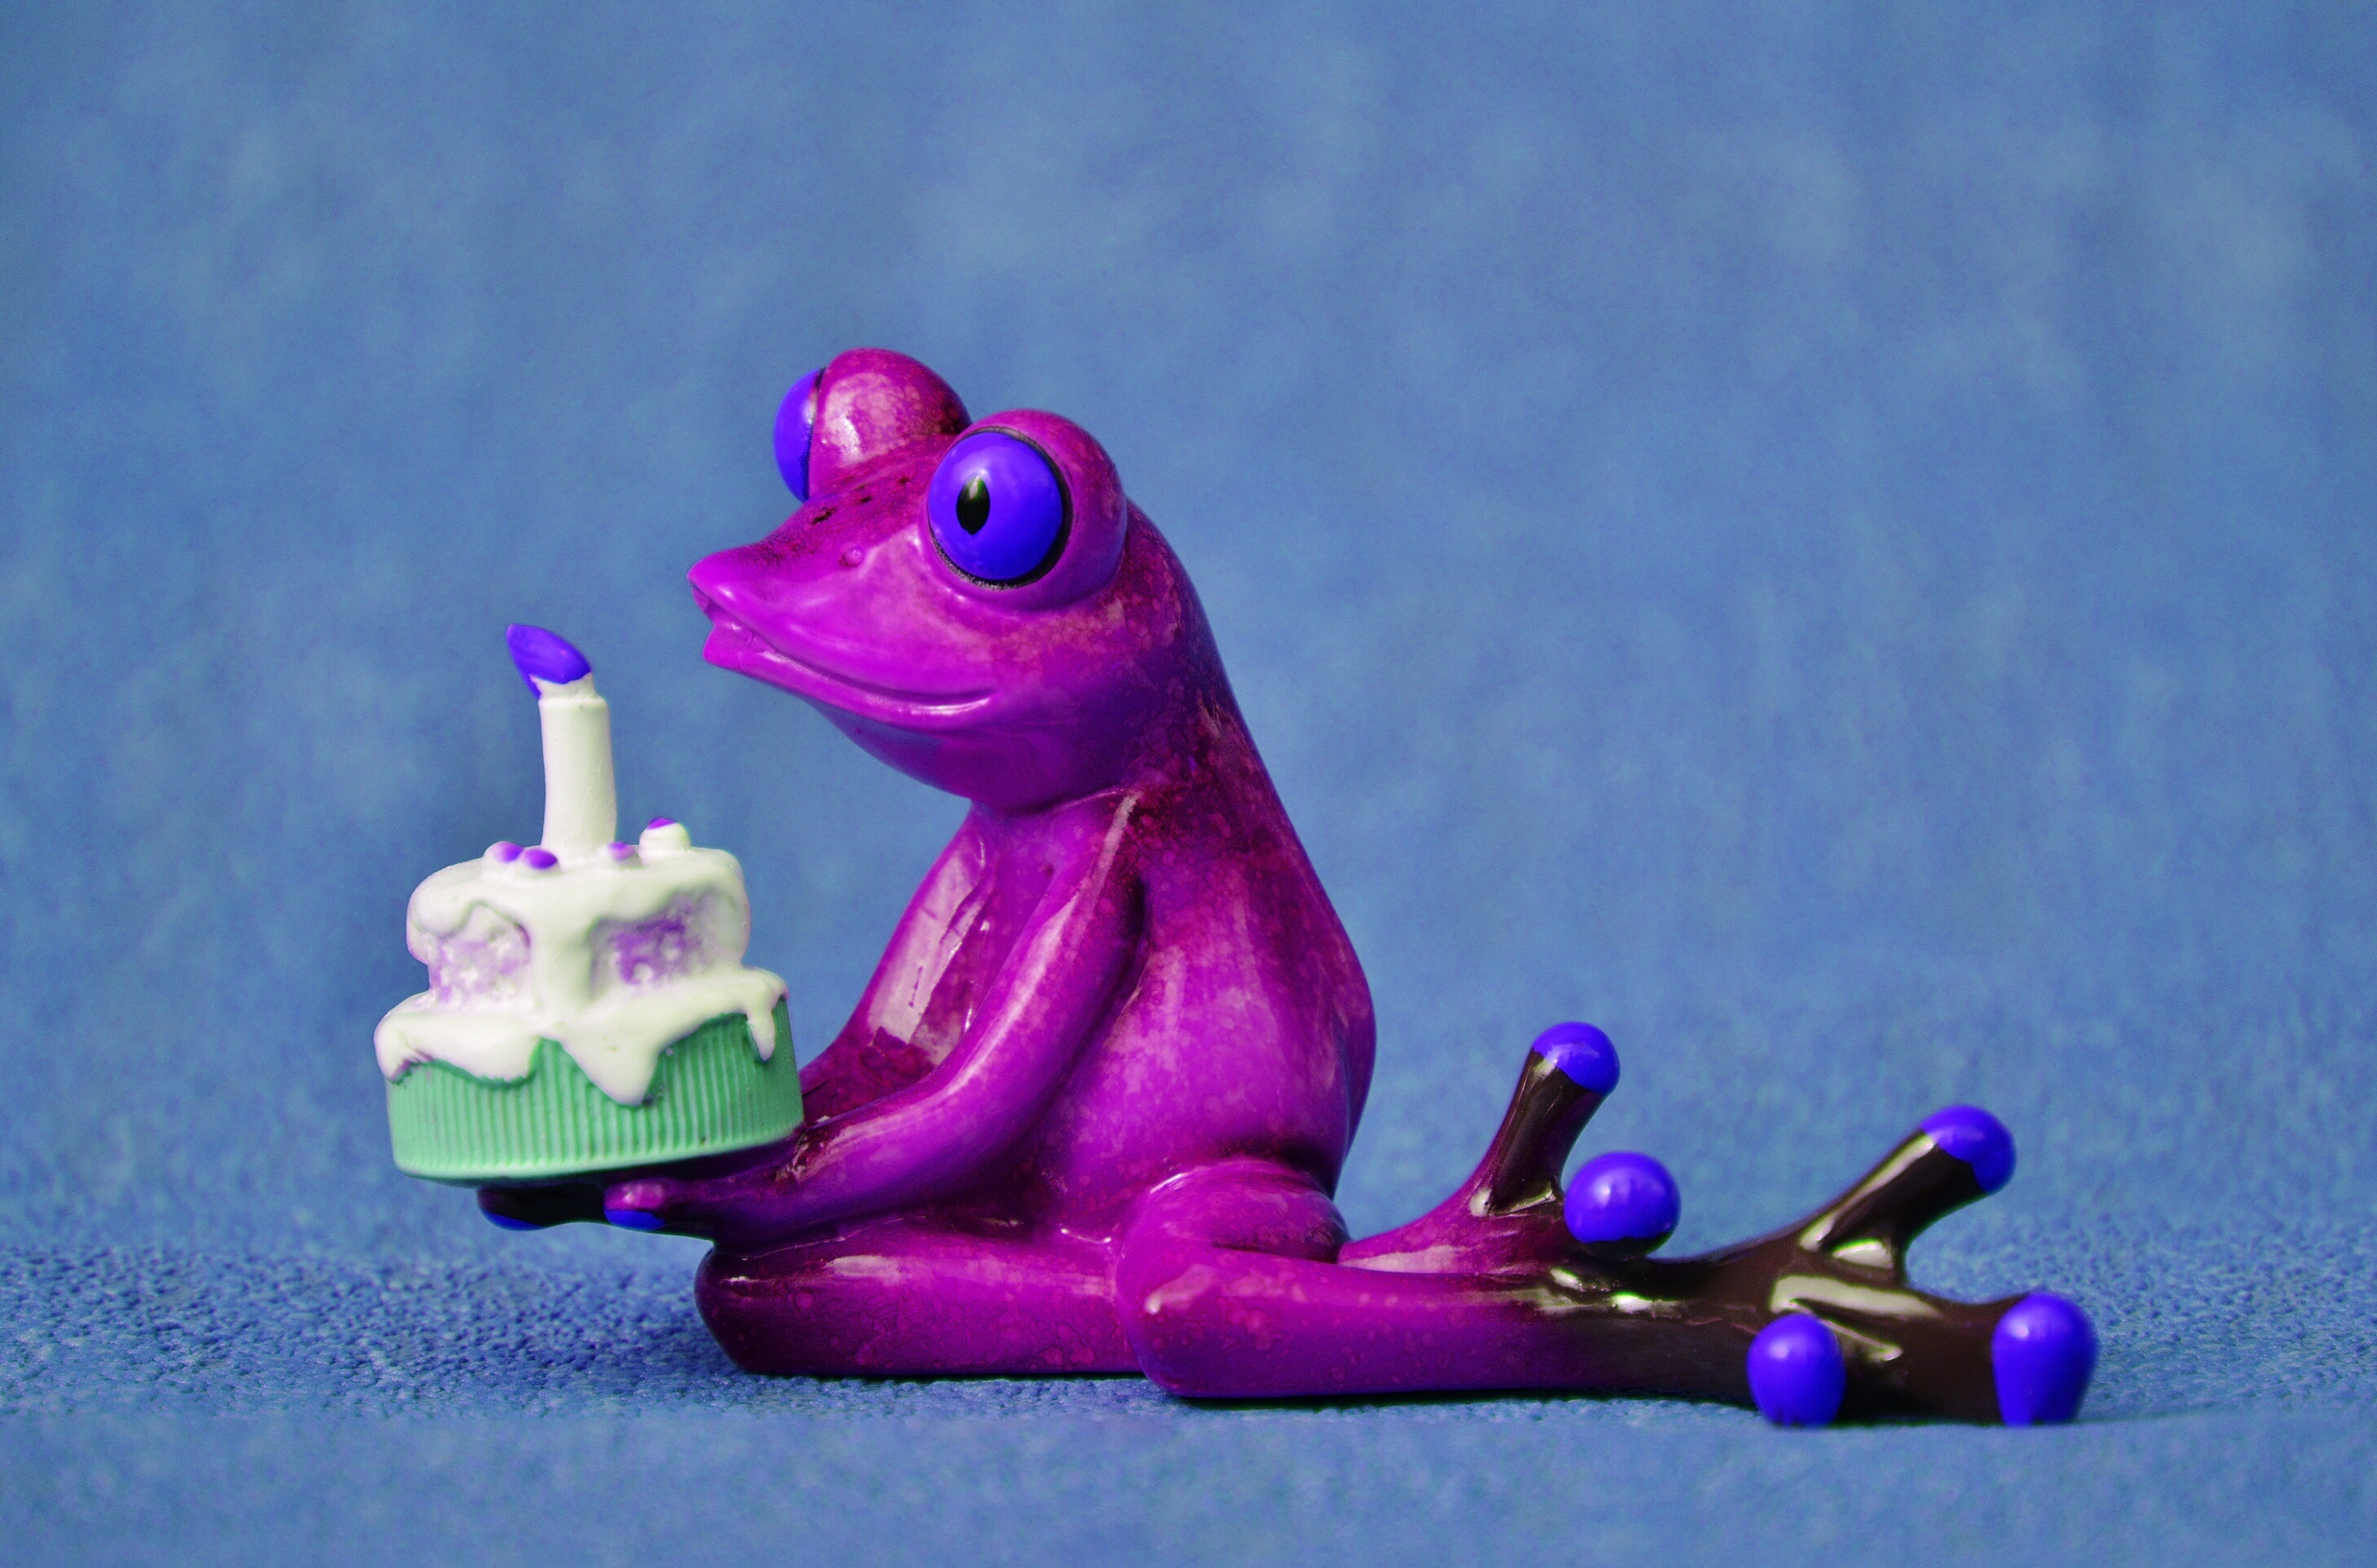
sweet, purple, cute, frog, amphibian, colorful, pink, candle, toy, cake, happy birthday, birthday cake, tree frog, figure, violet, figurine, vertebrate, funny, birthday, luck, greeting, greeting card, congratulations, organism, birthday candles